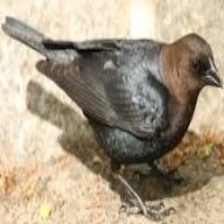
Species: BROWN HEADED COWBIRD
Scientific name: MOLOTHRUS ATER